Cogne lace

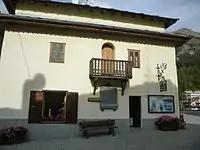
La Mèison di pitz, heritage museum, located in rue Docteur César-Emmanuel Grappein, in Cogne

The "Mèison di pitz" (Lace House, in "patois cognein") is the permanent museum housing Cogne lace.